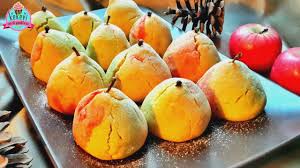
Yemek: lokum